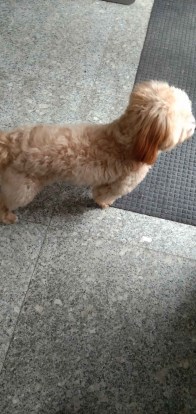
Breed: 7449-n000128-teddy